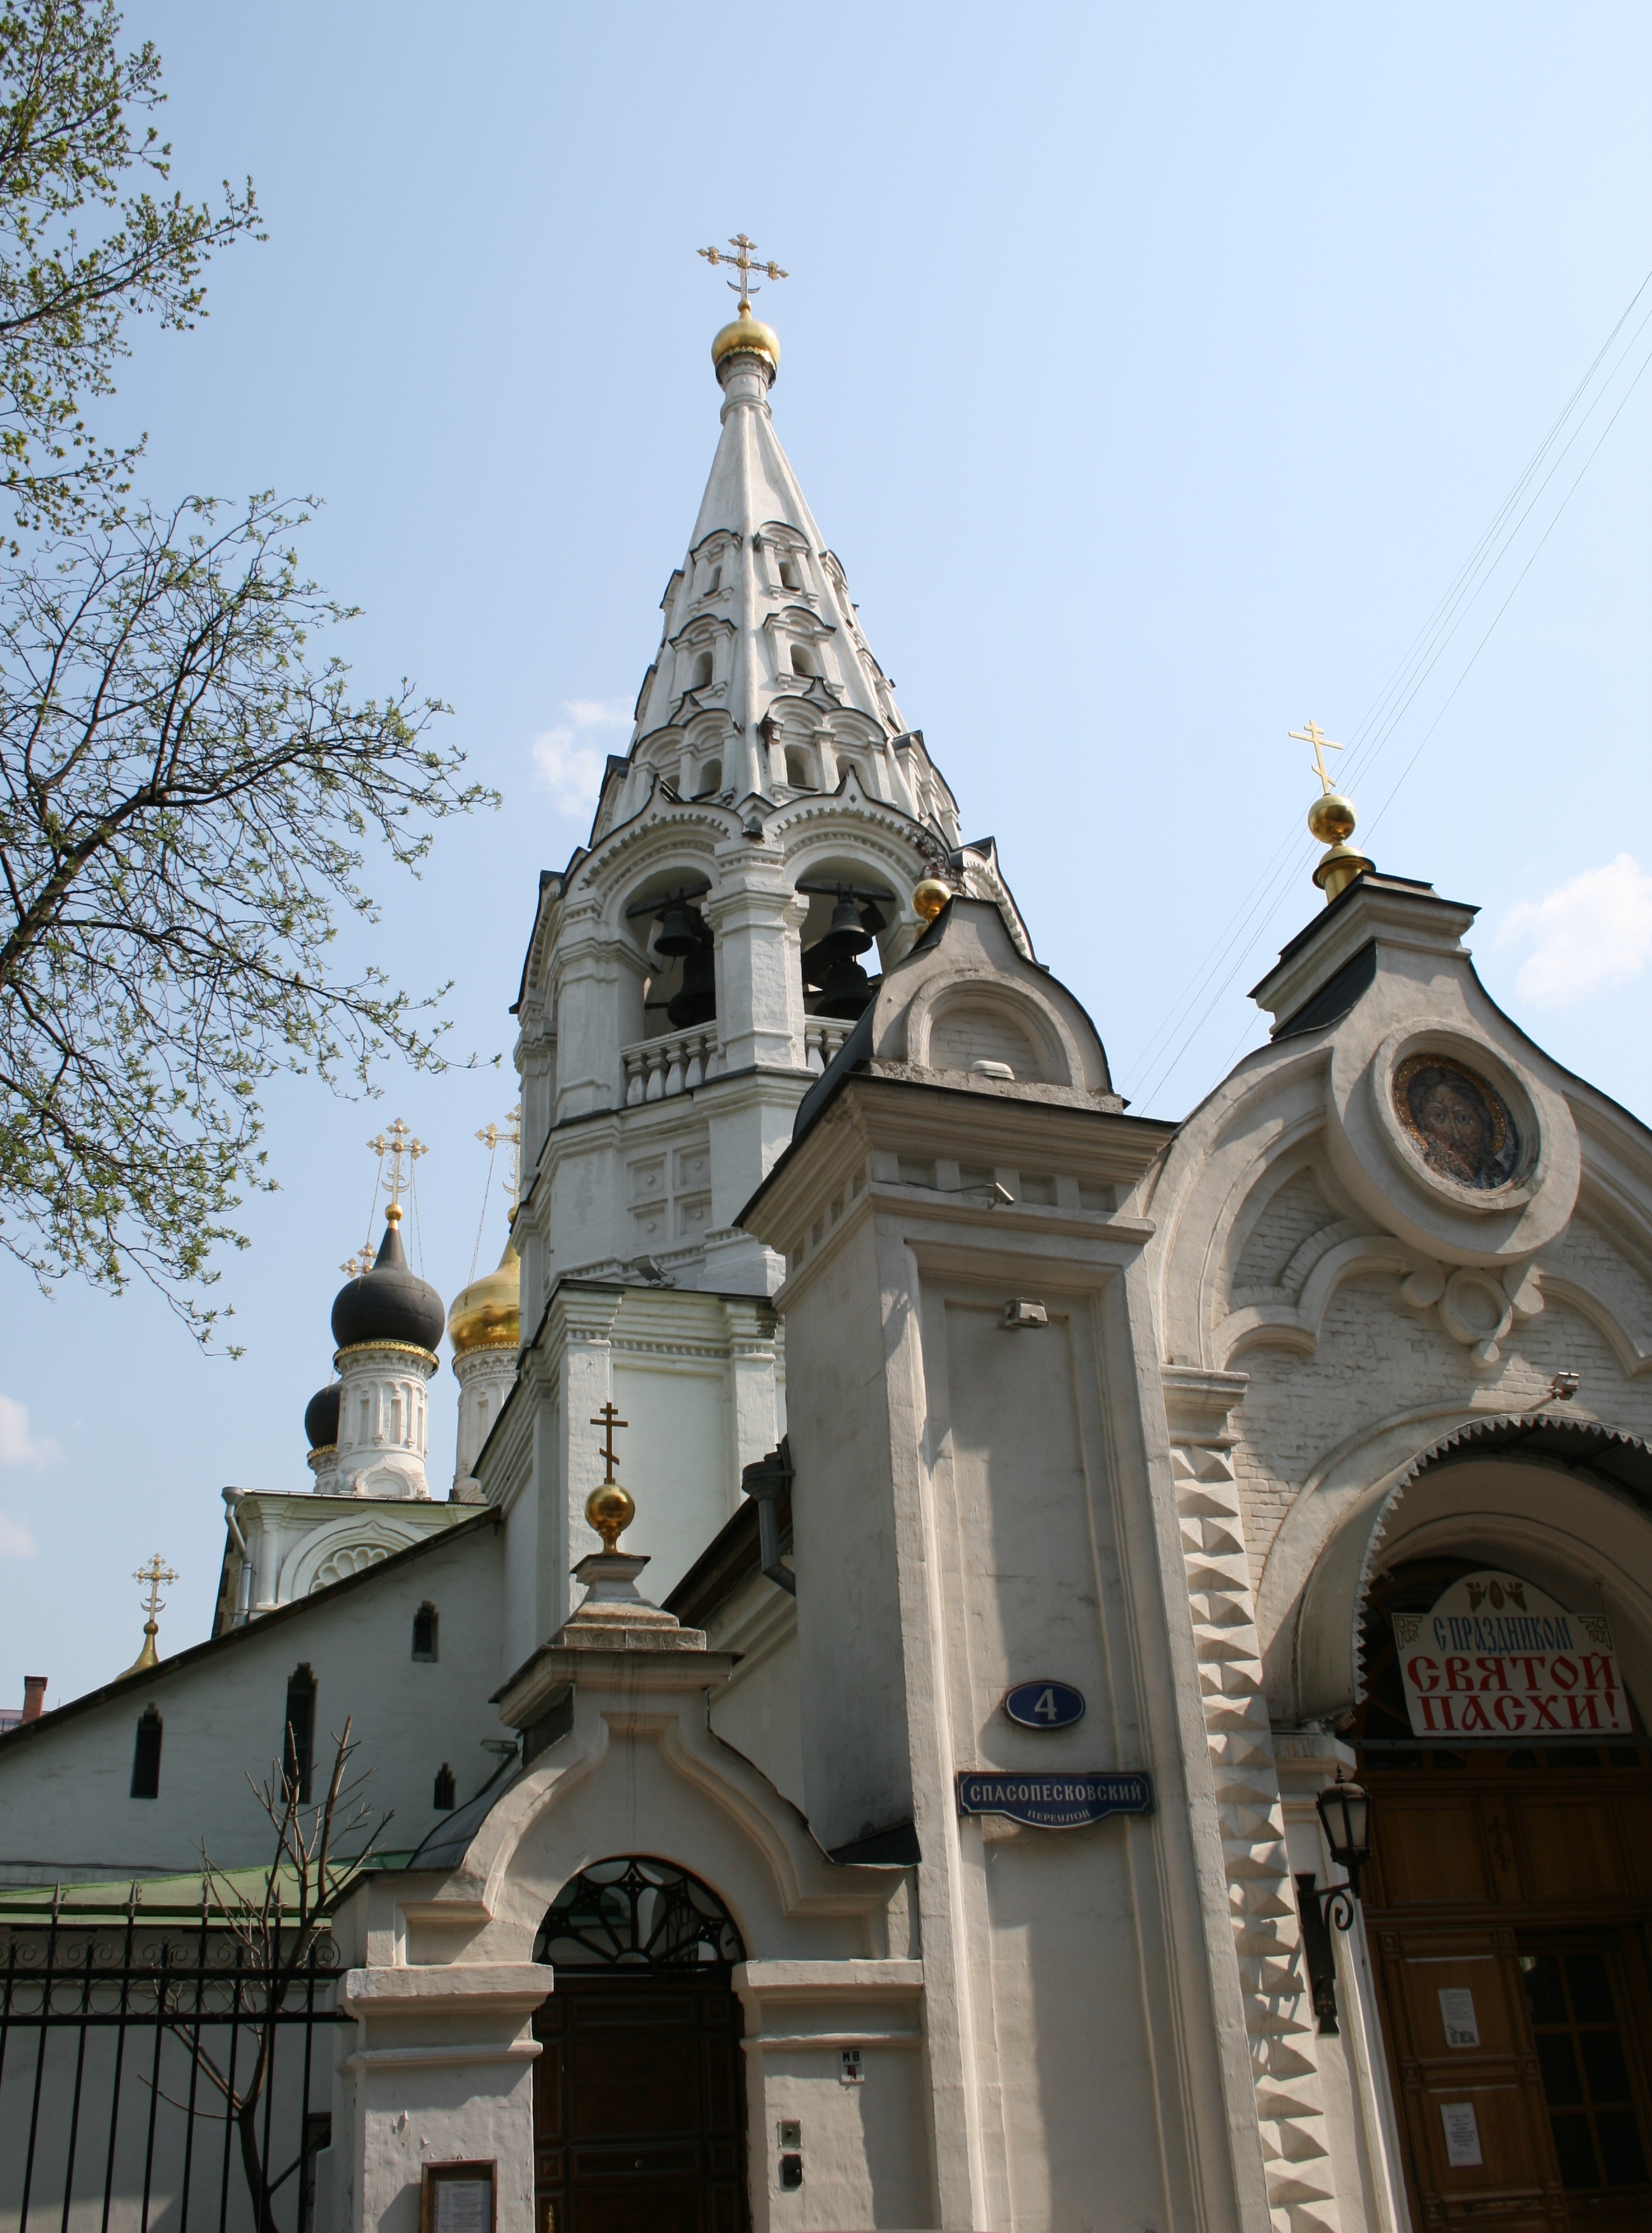
architecture, sky, building, religion, facade, church, cathedral, chapel, place of worship, bell tower, ornate, spire, steeple, arches, monastery, synagogue, basilica, russian orthodox